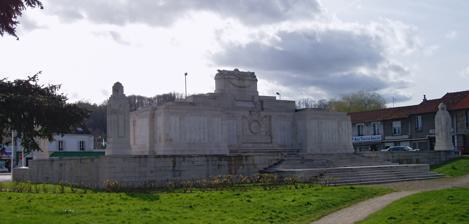
Building: La Ferté-sous-Jouarre memorial
Country: France
Year built: 1928
La Ferté-sous-Jouarre Commonwealth War Graves Commission The memorial viewed from the north-east, approaching from along the south bank of the river For British Expeditionary Force Unveiled 1928 Location 48°56′36″N 3°7′25″E / 48.94333°N 3.12361°E / 48.94333; 3.12361 Designed by George H. Goldsmith Commemorated 3739 To the glory of God and the lasting memory of 3888 British officers and men whose graves are not known who landed in France in the month of August 1914 and between then and October fought at Mons and Le Cateau and on the Marne and the Aisne Statistics source: Cemetery details . Commonwealth War Graves Commission . The La Ferté-sous-Jouarre memorial is a World War I memorial in France , located on the south bank of the river Marne , on the outskirts of the commune of La Ferté-sous-Jouarre , 66 kilometres east of Paris , in the department of Seine-et-Marne . Also known as the Memorial to the Missing of the Marne, it commemorates over 3,700 British and Irish soldiers with no known grave, who fell in battle in this area in August, September and early October 1914. The soldiers were part of the British Expeditionary Force , and are listed on the memorial by regiment, rank and then alphabetically. Memorial The memorial itself is a rectangular block of white stone, 62 feet by 30 feet and 24 feet high, surmounted by a large stone sarcophagus. On top of the sarcophagus are carved representations of trophies of war, including a flag, bayonets, and a helmet. The year 1914 is carved below the sarcophagus, while the names of the dead are carved in panels on all four sides of the memorial. The two shorter sides of the memorial are decorated with a carved, downwards pointing sword, while the front and back of the memorial are carved with inscription panels surmounted by a carved wreath and a carved stone crown. The inscription on the river-facing side is in French, while the inscription on the other side is in English. The memorial is mounted on a stepped stone pavement, at the four corners of which are stone pillars, carved with the coats of arms of the British Empire (the coats of arms are labelled England , Scotland , Wales and Ireland ), and topped by stone urns. One of the stone pillars was designed to hold a memorial register, which is now kept at the local town hall. At the front of the memorial's pavement is a stone of remembrance inscribed with the words: " Their name liveth for evermore. " Inscriptions The memorial's French inscription says: A la gloire de Dieu et en souvenir durable des 3888 officiers et soldats dont les tombes ne sont pas connues appartenant au Corps Expéditionnaire Britannique qui, mobilisé le 5 Août 1914, débarqua en France en Août 1914 et combattit à Mons, au Cateau, sur la Marne, sur l'Aisne, jusqu'en Octobre 1914. The memorial's English inscription says: To the glory of God and the lasting memory of 3888 British officers and men whose graves are not known who landed in France in the month of August 1914 and between then and October fought at Mons and Le Cateau and on the Marne and the Aisne. History The memorial was built on land given by Adrien Fizeau, former mayor of Jouarre, in memory of his father Hippolyte Fizeau (1819–1896), a member of both the Institut de France and of the Royal Society . The Fizeau connection is commemorated by bilingual inscriptions either side of the steps leading up to the river-facing side of the memorial. This memorial was one of only four free-standing (outside proposed permanent war cemeteries) British World War I memorials to the missing eventually built on French soil. There had originally been proposals by the Imperial War Graves Commission to build 13 free-standing memorials to the missing in France, but this was eventually reduced to four: the Thiepval Memorial to the Missing of the Somme, the Neuve-Chapelle Indian Memorial to the Missing of the Army of India, the Soissons Memorial to the Missing that fell in the German offensives in 1918, and this memorial at La Ferté-sous-Jouarre to the Missing of the Marne. This memorial was the only one of the four where the design was opened to competition. The winning design was by the minor war cemetery architect Major George Hartley Goldsmith MC, who had studied under Sir Edwin Lutyens . The La Ferté-sous-Jouarre memorial was unveiled on 4 November 1928. The British and French military officers present at the dedication ceremony included Ferdinand Foch , Maxime Weygand , George Milne and William Pulteney Pulteney . The ceremony also commemorated the contributions of Joseph Joffre , John French , and Michel-Joseph Maunoury , the commanders of the armies who had fought in the area. French in particular was the first commander of the British Expeditionary Force in World War I. Maunoury and French had died in 1923 and 1925, while Foch would die in 1929 and Joffre in 1931. The memorial is maintained by the Commonwealth War Graves Commission (as the Imperial War Graves Commission was renamed), and the site includes flower beds and a small park with an avenue of trees. On 27 July 2004, the memorial was rededicated during the 90th anniversary commemorations of the battles, in a ceremony attended by Sir John Holmes , the British ambassador to France. Royal Engineers memorials Near the main memorial, on each bank of the river, either side of the nearby bridge, are two identical memorials commemorating the Royal Engineers who built, under fire, a floating bridge at this location in 1914. They were the 7th Field Company and 9th Field Company RE . The English inscription says: At this point was built under fire by the Royal Engineers of the 4th Division a floating bridge for the passage of the left wing of the British Expeditionary Force after the Battle of the Marne. Portions of the division had already crossed by boat at the weir near Luzancy and below the destroyed bridges. Communal Cemetery burials The nearby La Ferté-sous-Jouarre Communal Cemetery contains the graves of five British Empire soldiers (including one unidentified) who died in September 1914. Battles Troop movements in this area during World War I include the 1st Division crossing the river Marne here on 3 September on their way south to Rozoy during the Retreat from Mons . The 4th Division crossed here a week later on 9 September on their advance northwards to the river Aisne , during the Battle of the Marne . One of those commemorated on the memorial is the Royal Artillery driver Cobey, who is featured in a painting by Terence Cuneo . Photo gallery One of the memorial's four corner pillars, with coats of arms for Wales and England. The memorial's sarcophagus, crown and wreath carvings, and the English inscription. Panels of names on one side of the memorial, with one of the two sword carvings. Flower bed and steps in front of the memorial, with two of the four pillars. Inscription explaining the Fizeau donation of the land for the memorial. The Royal Engineers memorial on the north bank of the river Marne. The Royal Engineers memorial on the south bank, with the bridge in the background. The inscription on one of the Royal Engineers memorials. See also Battle of Mons (23 August 1914) Retreat from Mons (24 August - 5 September 1914) Battle of Le Cateau (26–27 August 1914) First Battle of the Marne (5–12 September 1914) First Battle of the Aisne (13–28 September 1914) Footnotes and references ^ The exact number varies depending on the source. The number of identified casualties according to the Commonwealth War Graves Commission is 3740, though their database lists 3761 records, and the memorial inscription gives a number of 3888. ^ "Winner of the 2002 WFA Undergraduate Essay Award" . ^ "Cemetery" . Cwgc.org . ^ "La Ferté pendant les deux guerres mondiales" . La-ferte-sous-jouarre.fr . ^ "Les commÈmorations du 27 juillet" (PDF) . ^ 9th Field Company, Officer Commanding (1919). 9th Field Company Royal Engineers War Diary . Vol. August 1914 to February 1919  WO 95/1469/2. London : MOD & National Archives. {{ cite book }} :  CS1 maint: numeric names: authors list ( link ) ^ "Cemetery" . Cwgc.org . ^ "The Retreat from Mons 1914" . Royal Artillery Historical Society. June 2003. Archived from the original (MS Word doc) on 2007-01-09 . ^ "Battle of Le Cateau" . Cranston Fine Arts . External links Commonwealth War Graves Commission details of the La Ferté-sous-Jouarre memorial Commonwealth War Graves Commission photograph of the La Ferté-sous-Jouarre memorial Royal Engineers Museum Royal Engineers and the First World War Details of the memorials and the battles in the area from The Long, Long Trail website Google Maps satellite map of the memorial - the Royal Engineer memorial on the southern bank is also visible in this image. British-Pathé Newsreel report on the unveiling of the memorial ( Adobe Flash ) v t e World War I War Memorials in France Monuments aux Morts World War I World War I casualties World War I memorials Articles by department Aisne Eastern Somme Oise Western Somme Memorials Australia Australian Memorial Park Mont Saint-Quentin Australian war memorial V.C. Corner Australian Cemetery and Memorial Villers–Bretonneux Australian National Memorial Canada Bourlon Wood Memorial Canadian National Vimy Memorial Courcelette Memorial Dury Memorial Le Quesnel Memorial France / French & German Douaumont Ossuary Glade of the Armistice Hartmannswillerkopf L'Âme de la France Notre Dame de Lorette Verdun Memorial India Neuve-Chapelle Indian Memorial Newfoundland Beaumont-Hamel Newfoundland Memorial Gueudecourt (Newfoundland) Memorial Masnières Newfoundland Memorial Monchy-le-Preux (Newfoundland) Memorial South Africa Delville Wood South African National Memorial United States Aisne-Marne American Cemetery and Memorial Château-Thierry American Monument Meuse-Argonne American Cemetery Montfaucon Monument Normandy American Cemetery and Memorial St. Mihiel American Cemetery and Memorial Somme American Cemetery and Memorial Suresnes American Cemetery and Memorial United Kingdom / Commonwealth 51st (Highland) Division Monument (Beaumont-Hamel) Arras Flying Services Memorial Arras Memorial Hohenzollern Redoubt Memorial La Ferté-sous-Jouarre memorial Le Touret Memorial Loos Memorial Mametz Wood Memorial McCrae's Battalion Great War Memorial Pozières Memorial Quéant Road Cemetery Soissons Memorial Thiepval Memorial Ulster Tower Vis-en-Artois Memorial Related organizations Commonwealth War Graves Commission The War Graves Photographic Project Designers and sculptors Herbert Baker Reginald Blomfield Alfred-Alphonse Bottiau Edgar-Henri Boutry Lucien Brasseur Robert Coin William Harrison Cowlishaw Camille Debert Louis Dejean Edmond Delphaut Félix-Alexandre Desruelles Charles Desvergnes Émile Fernand-Dubois Paul Gasq Charles Holden Raoul Josset Augustin Lesieux Edwin Lutyens Frederick William MacMonnies George Henry Paulin Charles Marie Louis Joseph Sarrabezolles Features Bas-relief Cenotaph Commemorative plaque Cross of Sacrifice Crypt Epitaph Obelisk Statue Stone of Remembrance War grave